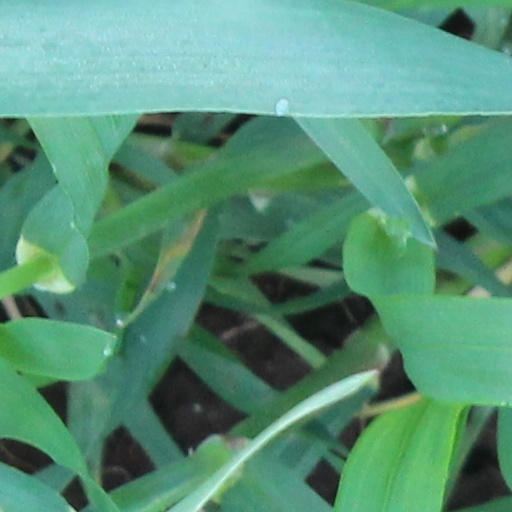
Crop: wheat